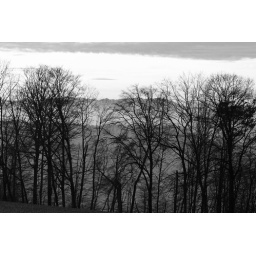
Trees in black and white